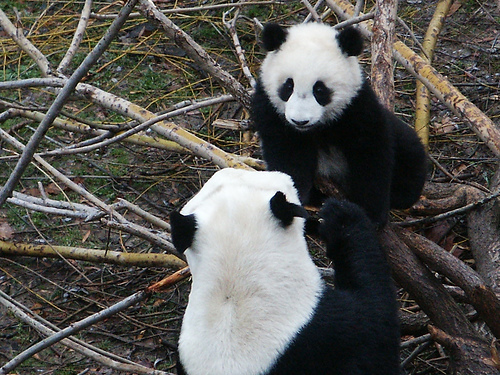
Label: pandas